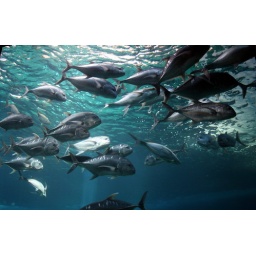
A school of fish swimming in Maui, Hawaii.